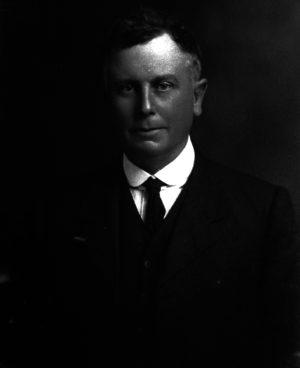
Les Élections législatives néo-zélandaises de 1911 ont lieu du 7 au 19 décembre 1911 pour élire 80 députés de la Chambre des représentants.